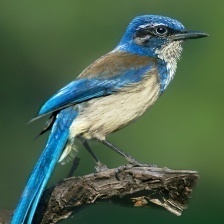
Species: CHARA DE COLLAR
Scientific name: CYANOLYCA ARMILLATA